Baas B

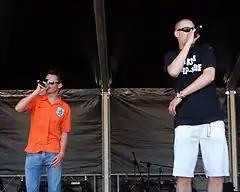
Lange Frans & Baas B

In 2004, Zeilstra and Frans already in D-Men formed the duo Lange Frans & Baas B and had a successful career for more than 4 years with three albums "Supervisie" (2004), "Het land van" (2005) and "Verder" (2008) and a number of singles the most successful of which were "Moppie", "Zinloos" both in 2004 and "Mee naar Diemen-Zuid" in 2005. After the murder of Theo van Gogh on 2 November 2004 the single "Zinloos" was adapted and some of the lyrics amended to mourn in death. The band split up in March 2009.